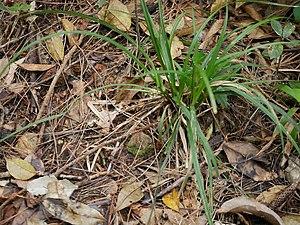
Carex breviscapa est une espèce de plantes du genre Carex et de la famille des Cyperaceae.